Northern Beaches

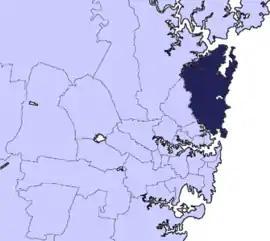
Map of Northern Beaches region

The Northern Beaches is a region within Northern Sydney, in the state of New South Wales, Australia, near the Pacific coast. This area extends south to the entrance of Port Jackson (Sydney Harbour), west to Middle Harbour and north to the entrance of Broken Bay. The area was formerly inhabited by the Garigal or Caregal people in a region known as Guringai country.